Tarzan of Manisa

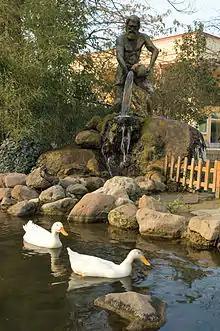
Tarzan Heykeli ("the statue of Tarzan"), statue of Ahmet Bedevi in Manisa

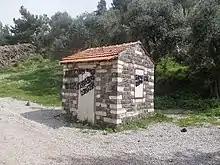
The "Topkale" ("Gun's castle") the hut on Mount Sipylus where Bedevi lived for 40 years

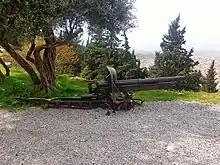
The old cannon which Bedevi fired daily to signal midday

Tarzan of Manisa (Turkish: "Manisa Tarzanı") is a pseudonym of Ahmet bin Carlak (1899, Samarra, Ottoman Empire – 31 May 1963, Manisa, Turkey), a Turkish environmentalist who lived on Mount Sipylus near Manisa, in western Turkey, for 40 years. He is considered the first environmentalist in Turkey, and received his nickname because of his skimpy clothing and his life in contact with nature. Carlak called himself "Ahmet Bedevi" ("the bedouin Ahmet").